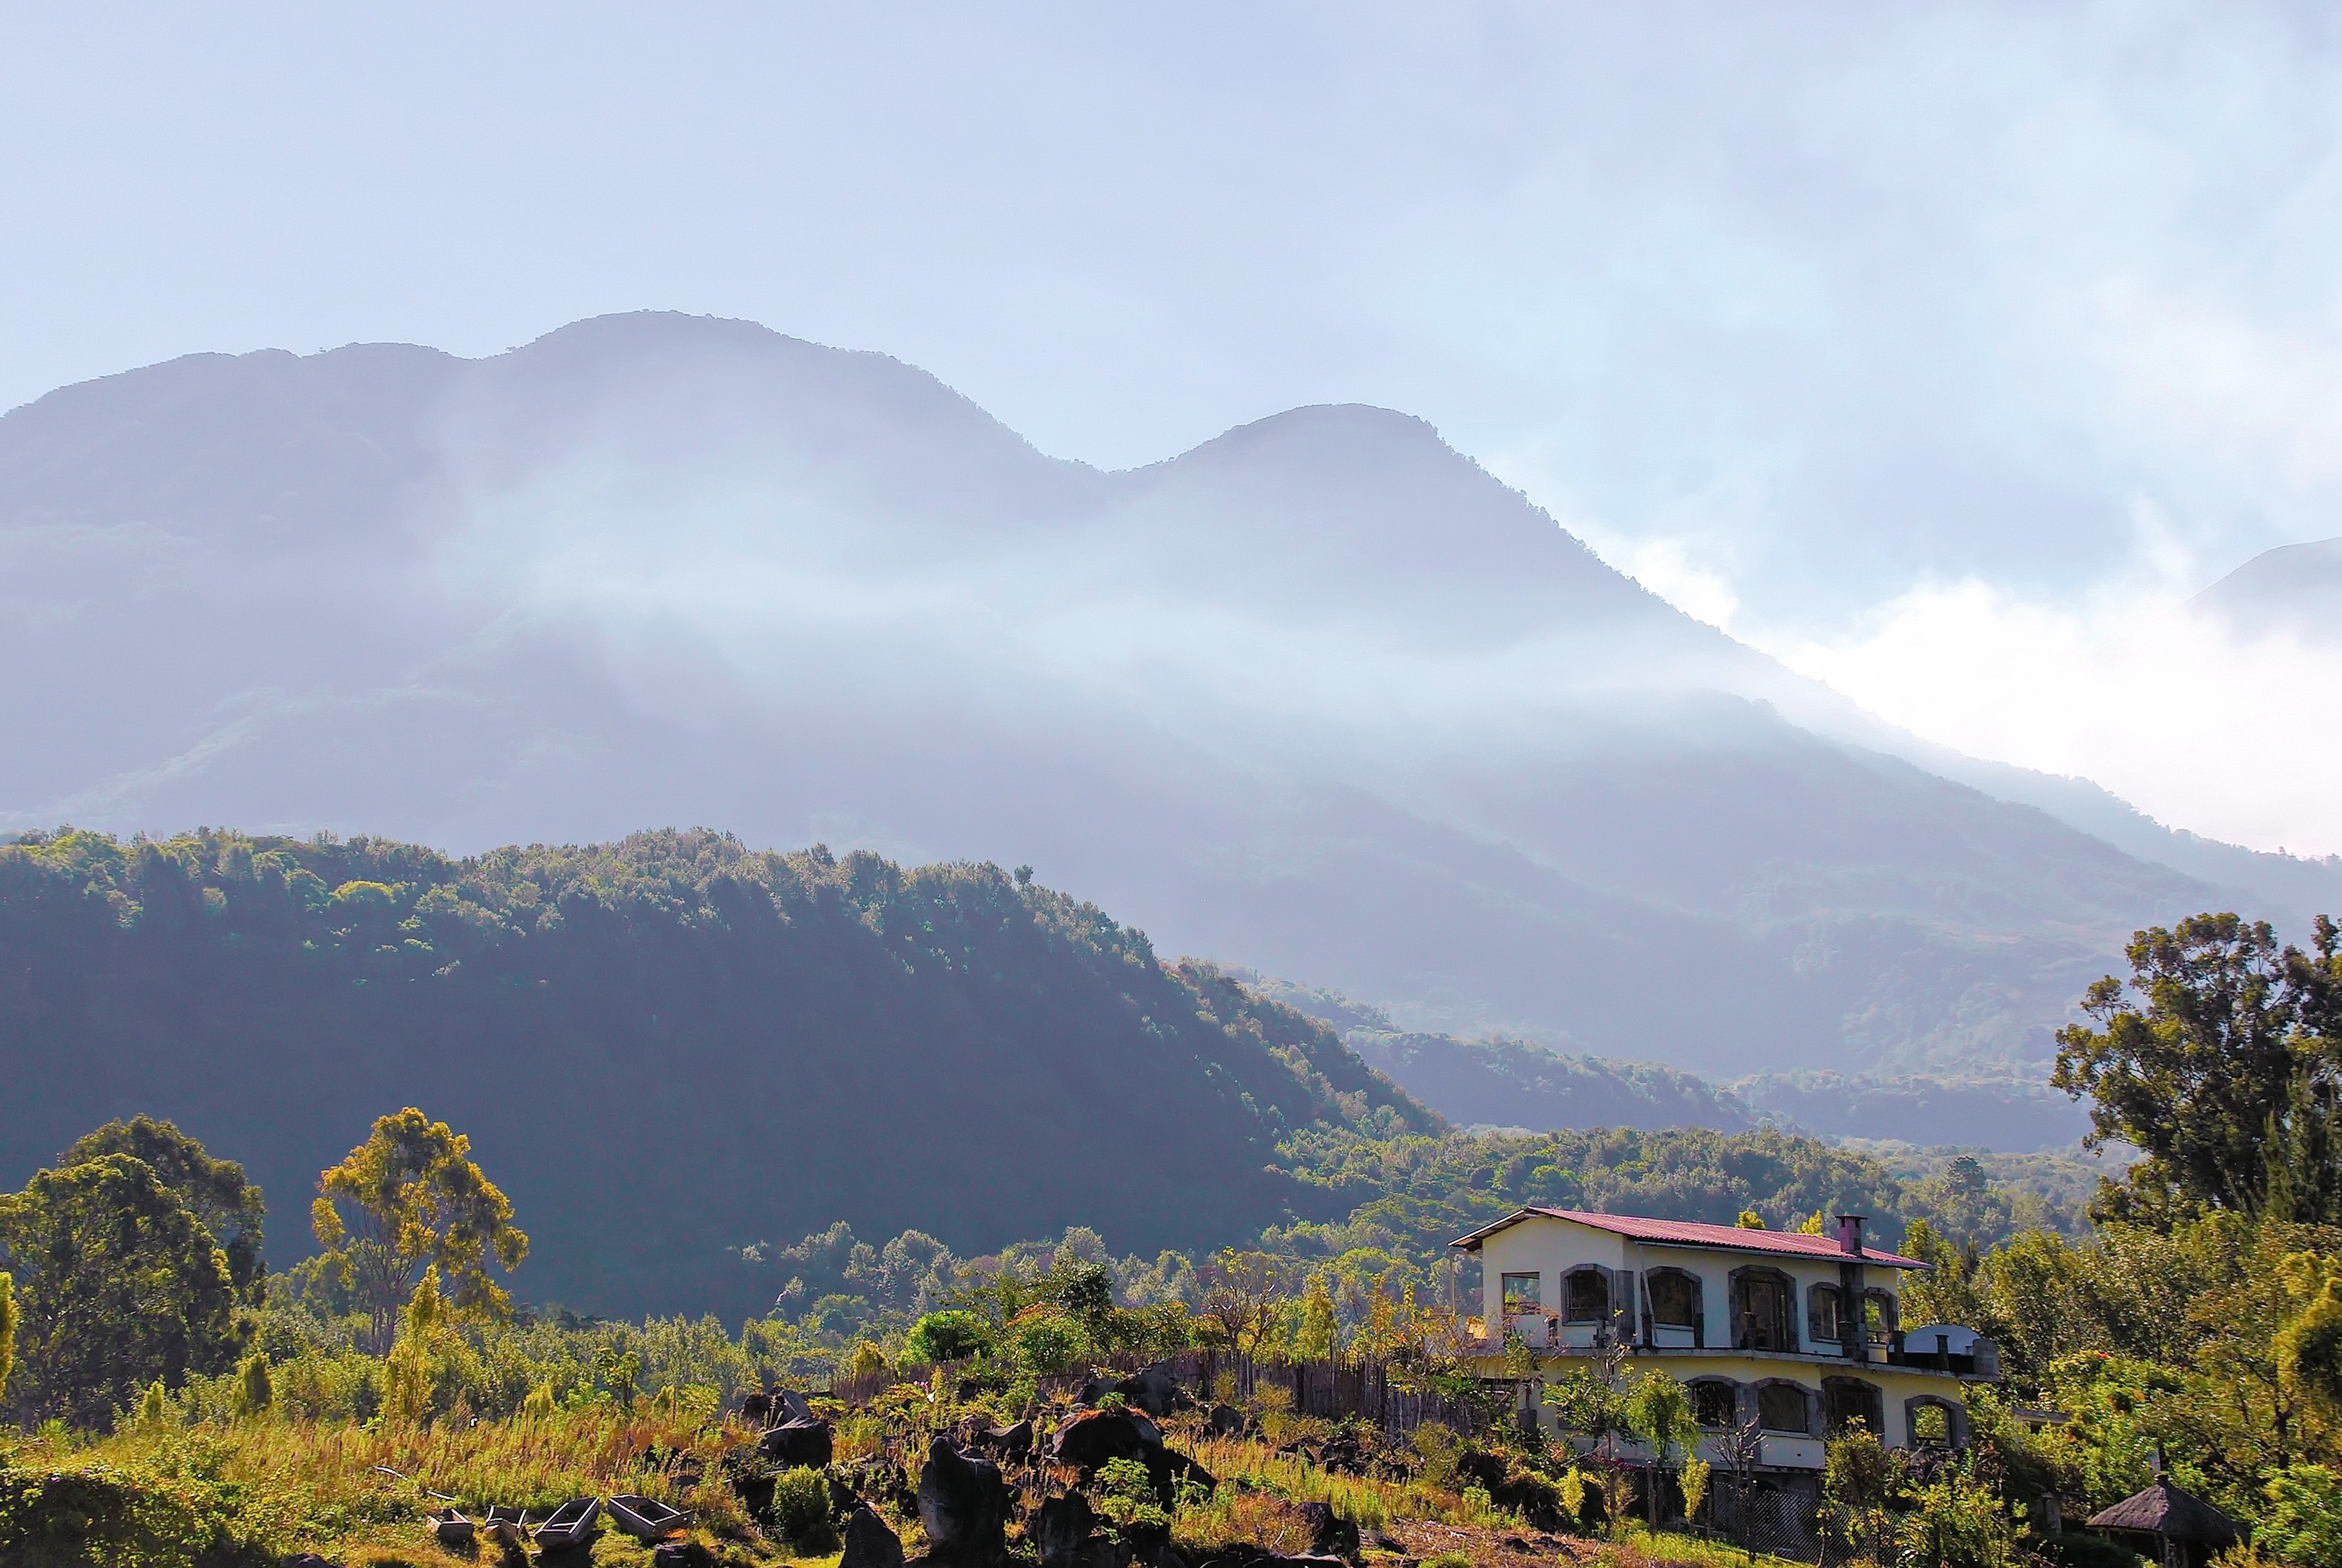
landscape, forest, mountain, cloud, morning, hill, lake, valley, mountain range, travel, village, tourism, highland, ridge, clouds, alps, plateau, selva, loch, volcanoes, guatemala, rural area, landform, san antonio, hill station, lake atitl n, virgin forest, geographical feature, atmospheric phenomenon, mountainous landforms